Kyushu J7W Shinden

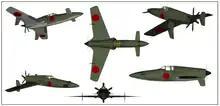
Computer graphic images of J7W1 as viewed from several angles

A 1:1 scale model of the J7W1, built by a then-unknown production company, was unveiled at the Tachiarai Peace Memorial Museum in July 2022. The company was later revealed to be Toho Studios, with the scale model being made for the production of "Godzilla Minus One" (2023).